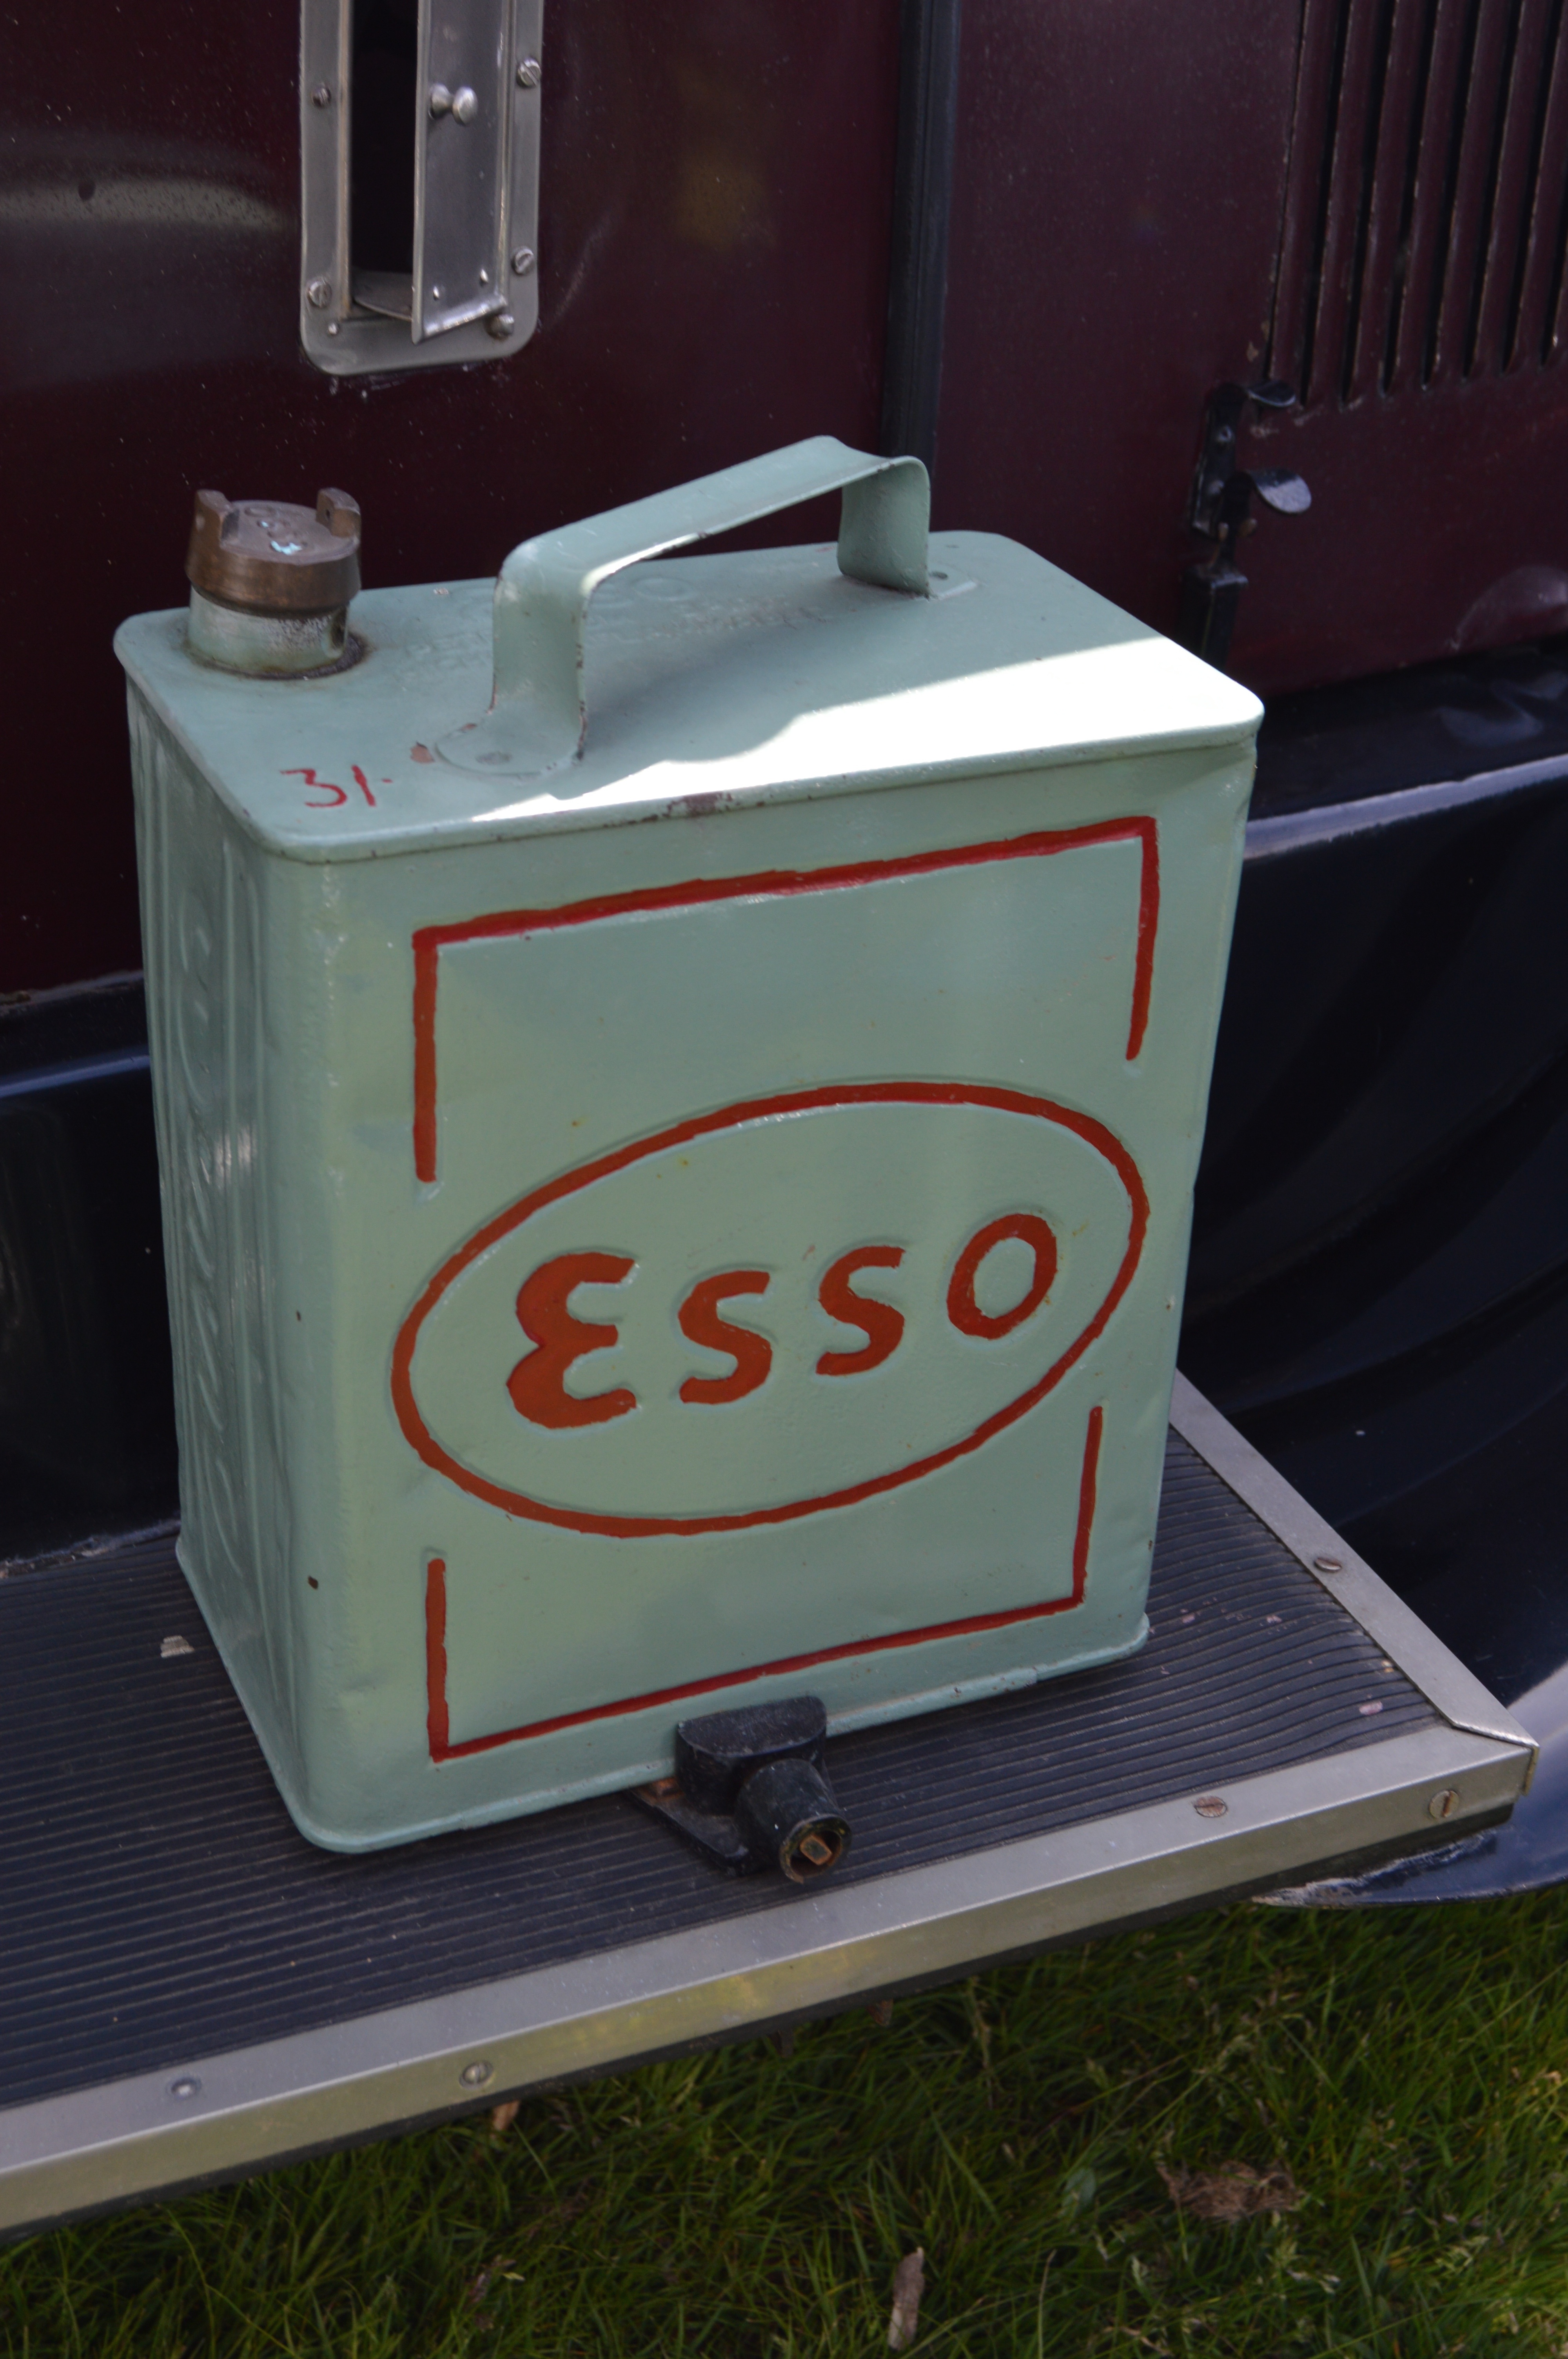
white, vintage, motoring, esso, oil can